History of the Ottawa Senators (since 1992)

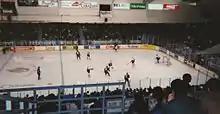
ice rink with players skating

Among the disappointments during the early years of the resurrected Senators was Alexandre Daigle, the number one overall pick in the 1993 NHL entry draft. During the 1992–93 season, it had become clear that Daigle would be the number one pick. The Quebec Nordiques publicly announced that they would trade several players for him, including the rights to Peter Forsberg, as they wished to build a new arena and needed a marquee francophone player. As the season progressed, both the Senators and the San Jose Sharks were neck-and-neck in last place, and at that time, NHL rules meant the worst team would receive the first overall pick. This "competition" was variously dubbed the "Daigle Cup" and the "Yelnats Puc" ("Stanley Cup" spelled backwards).